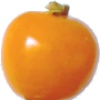
Label: physalis